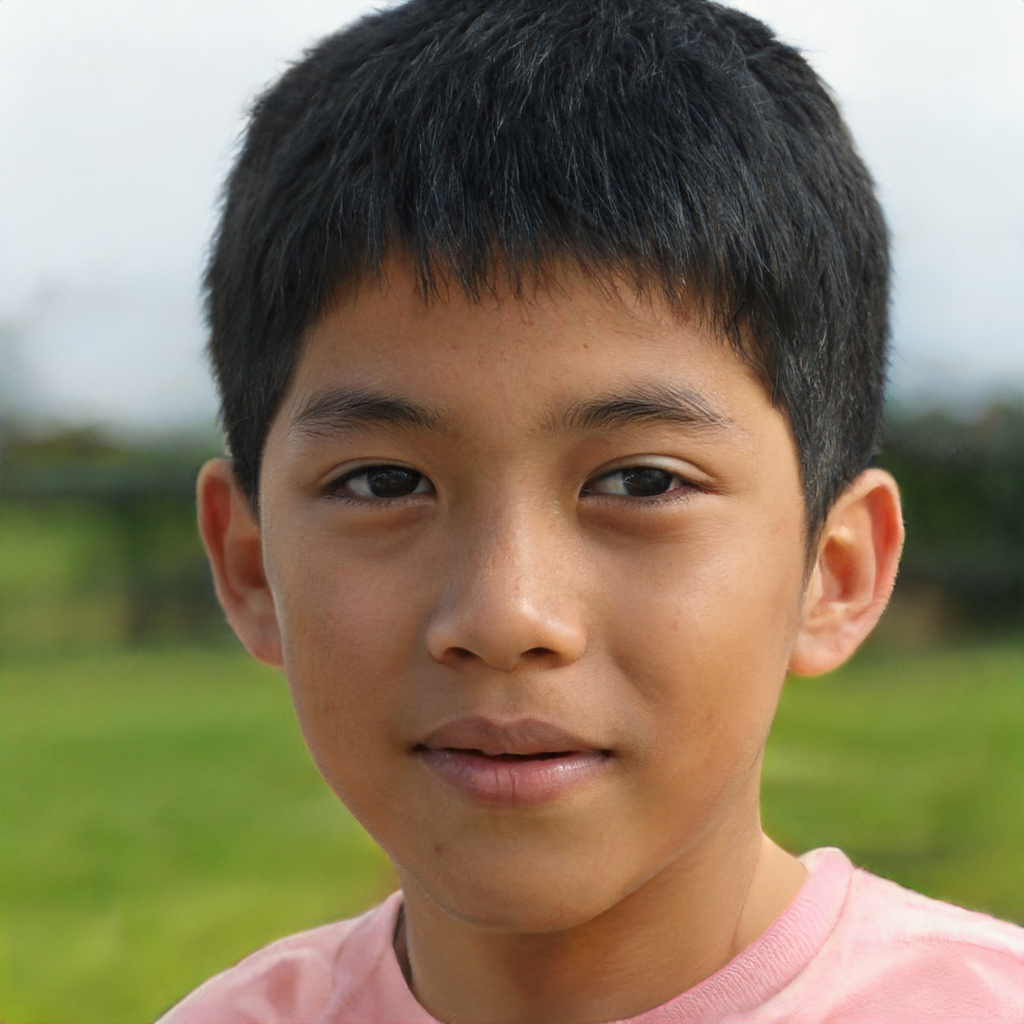
Portrait style: Real Portrait